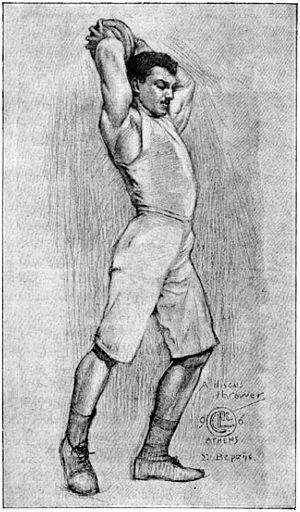
Sotírios Versís, né en 1879 et mort en 1918, a été un haltérophile grec, également athlète, double médaillé de bronze lors des Jeux olympiques d'été de 1896 à Athènes.